Habte Giyorgis Dinagde

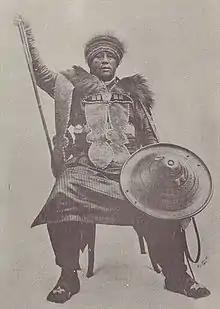
Habte Giyorgis in traditional Shewan armors

"Fitawrari" Habte Giyorgis Dinagde was born in Čabo, a district in Southwestern Shewa bordering the Gurage region and also a native of Waliso. His ethnicity is disputed with claims that he was an ethnic Gurage. and others claiming he was an ethnic Oromo. Professor Lapiso states that Habte Girogis Dinagde was initially captured fighting under the Hadiya army led by Hassan Enjamo, he would however later switch allegiance and assist the Abyssinians in defeating the Hadiyans. He was later trained in the art of warfare and promoted to a high rank in the empire's army under Emperor Menelik II. His early life isn't well documented, though many believe he came from a humble family. He was later taken to Ankober, Menelik's Shewan capital, before Addis Ababa. As a young man he joined the forces of Menelik, then-King of Shewa.